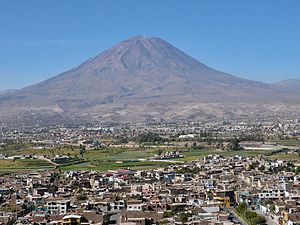
Arequipa
Oversigt over Arequipa for foden af vulkanen Misti
Arequipa er hovedbyen i regionen Arequipa i det sydlige Peru, grundlagt d. 15 august 1540 og med en befolkning på ca. 800.000 er det landets næststørste by.